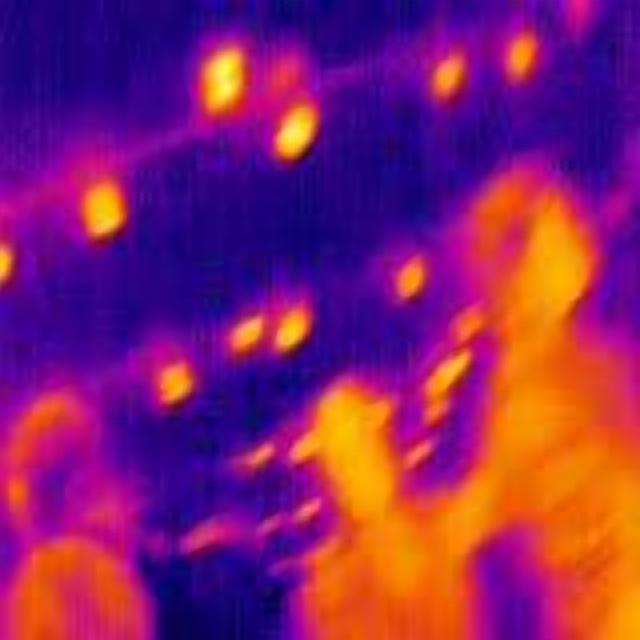
Detected objects:
label: person
label: person
label: person